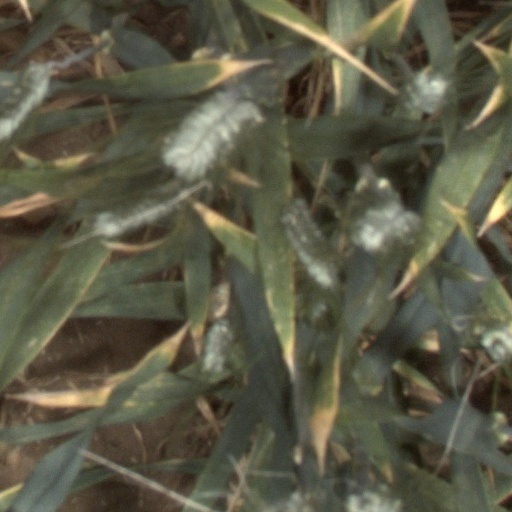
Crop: wheat